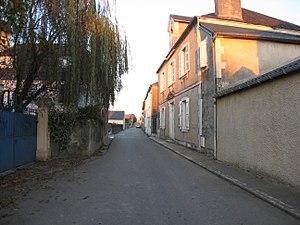
Rue de l'église à Pardies-Pietat (Pyrénées).